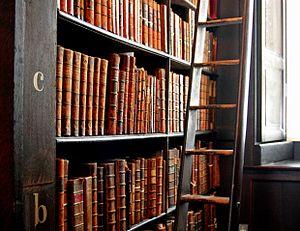
Le château de Poudlard, imaginé par J. K. Rowling pour l'univers de la série Harry Potter se compose de nombreux lieux formant le décor des aventures du héros sorcier et de ses acolytes. Cet article répertorie ː